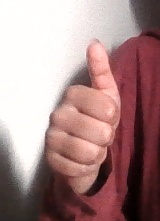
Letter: aleff